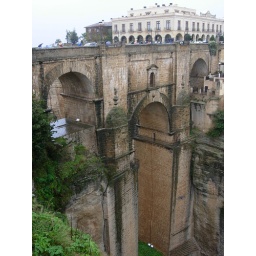
the bridge over the canyon